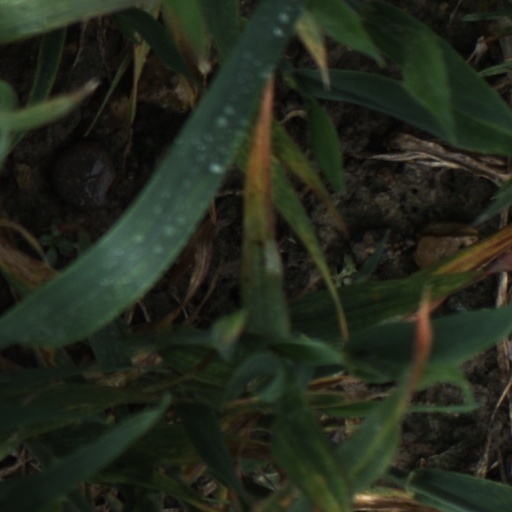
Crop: wheat